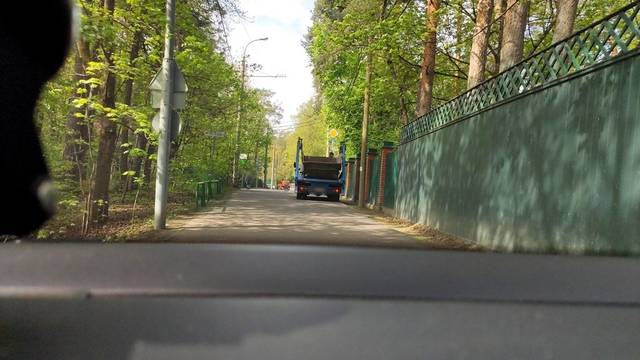
Region: Russia
Coordinates: 55.785, 37.417